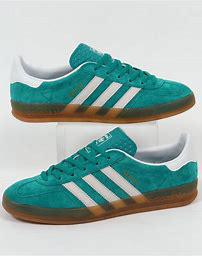
Brand: Adidas
Model: EQT Gazelle